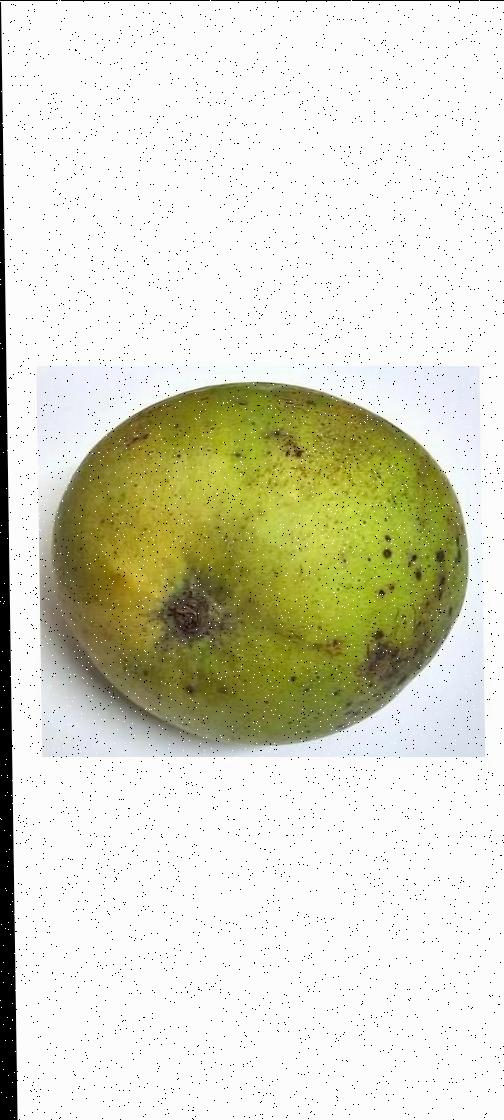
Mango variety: Harivanga